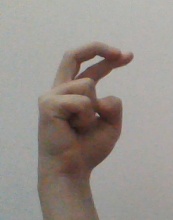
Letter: zay